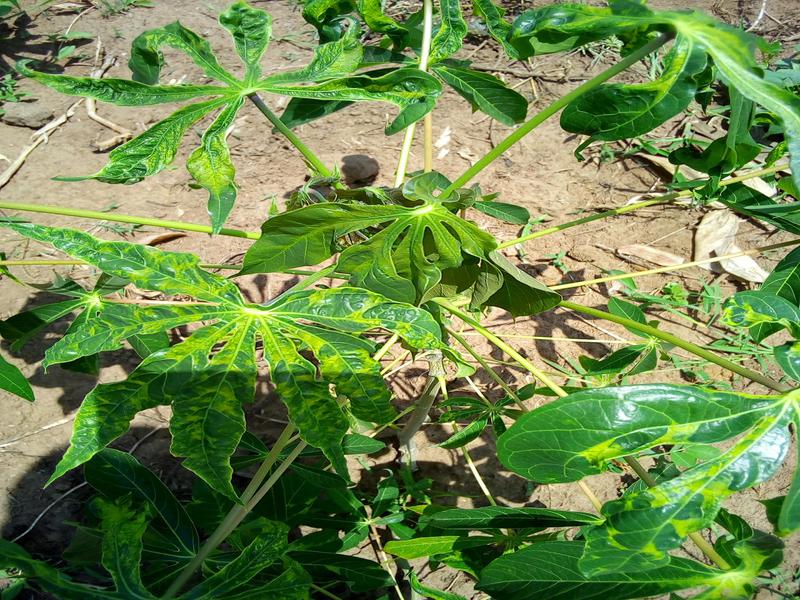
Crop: cassava
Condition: mosaic_disease